Porfirio Díaz

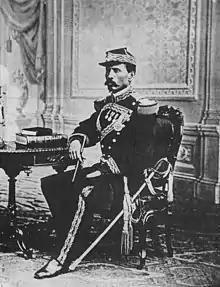
A young Porfirio Díaz, at the time of the Intervention

Díaz, among other officers, managed to escape before even arriving in Veracruz. Díaz then headed for Mexico City to report to President Benito Juárez. The president prepared to depart Mexico City and commissioned Díaz to raise troops for the military district of Queretaro.